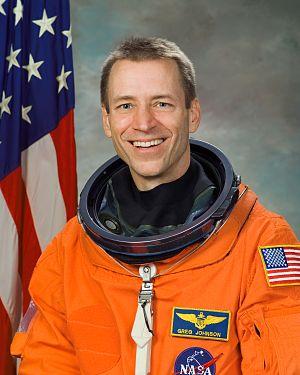
Gregory Carl « Ray J » Johnson est un astronaute américain né le 30 juin 1954.